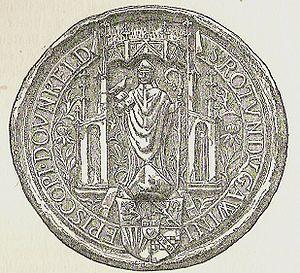
L'Écosse au Moyen Âge tardif, entre la mort d'Alexandre III en 1286 et celle de Jacques IV en 1513, sort victorieuse de ses guerres d'indépendance contre l'Angleterre grâce à des chefs comme William Wallace et Robert Bruce. Sous la maison Stuart, au XVᵉ siècle, le royaume d'Écosse connaît une histoire politique turbulente, mais la couronne parvient néanmoins à renforcer son autorité vis-à-vis des seigneurs indépendants et étend les frontières du royaume jusqu'à leur forme définitive. La mort de Jacques IV à la bataille de Flodden Field en 1513 inaugure une longue période de régence et d'instabilité politique.
Gavin Douglas est un poète écossais et évêque de Dunkeld.